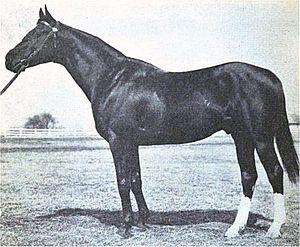
Le Temple de la renommée des courses américaines a été fondé en 1951 à Saratoga Springs, dans l'état de New York, pour honorer les chevaux, entraîneurs et jockeys des courses de pur-sang.